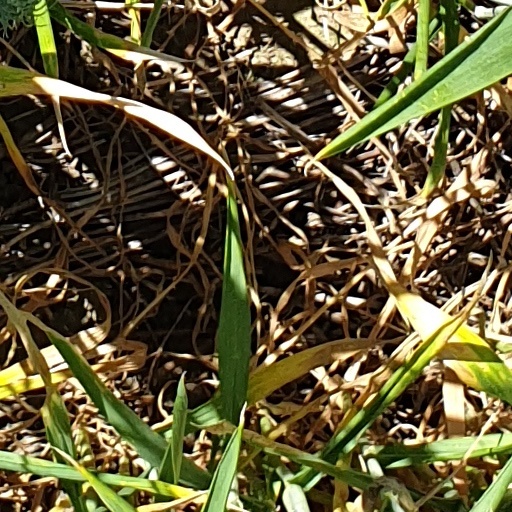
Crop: wheat